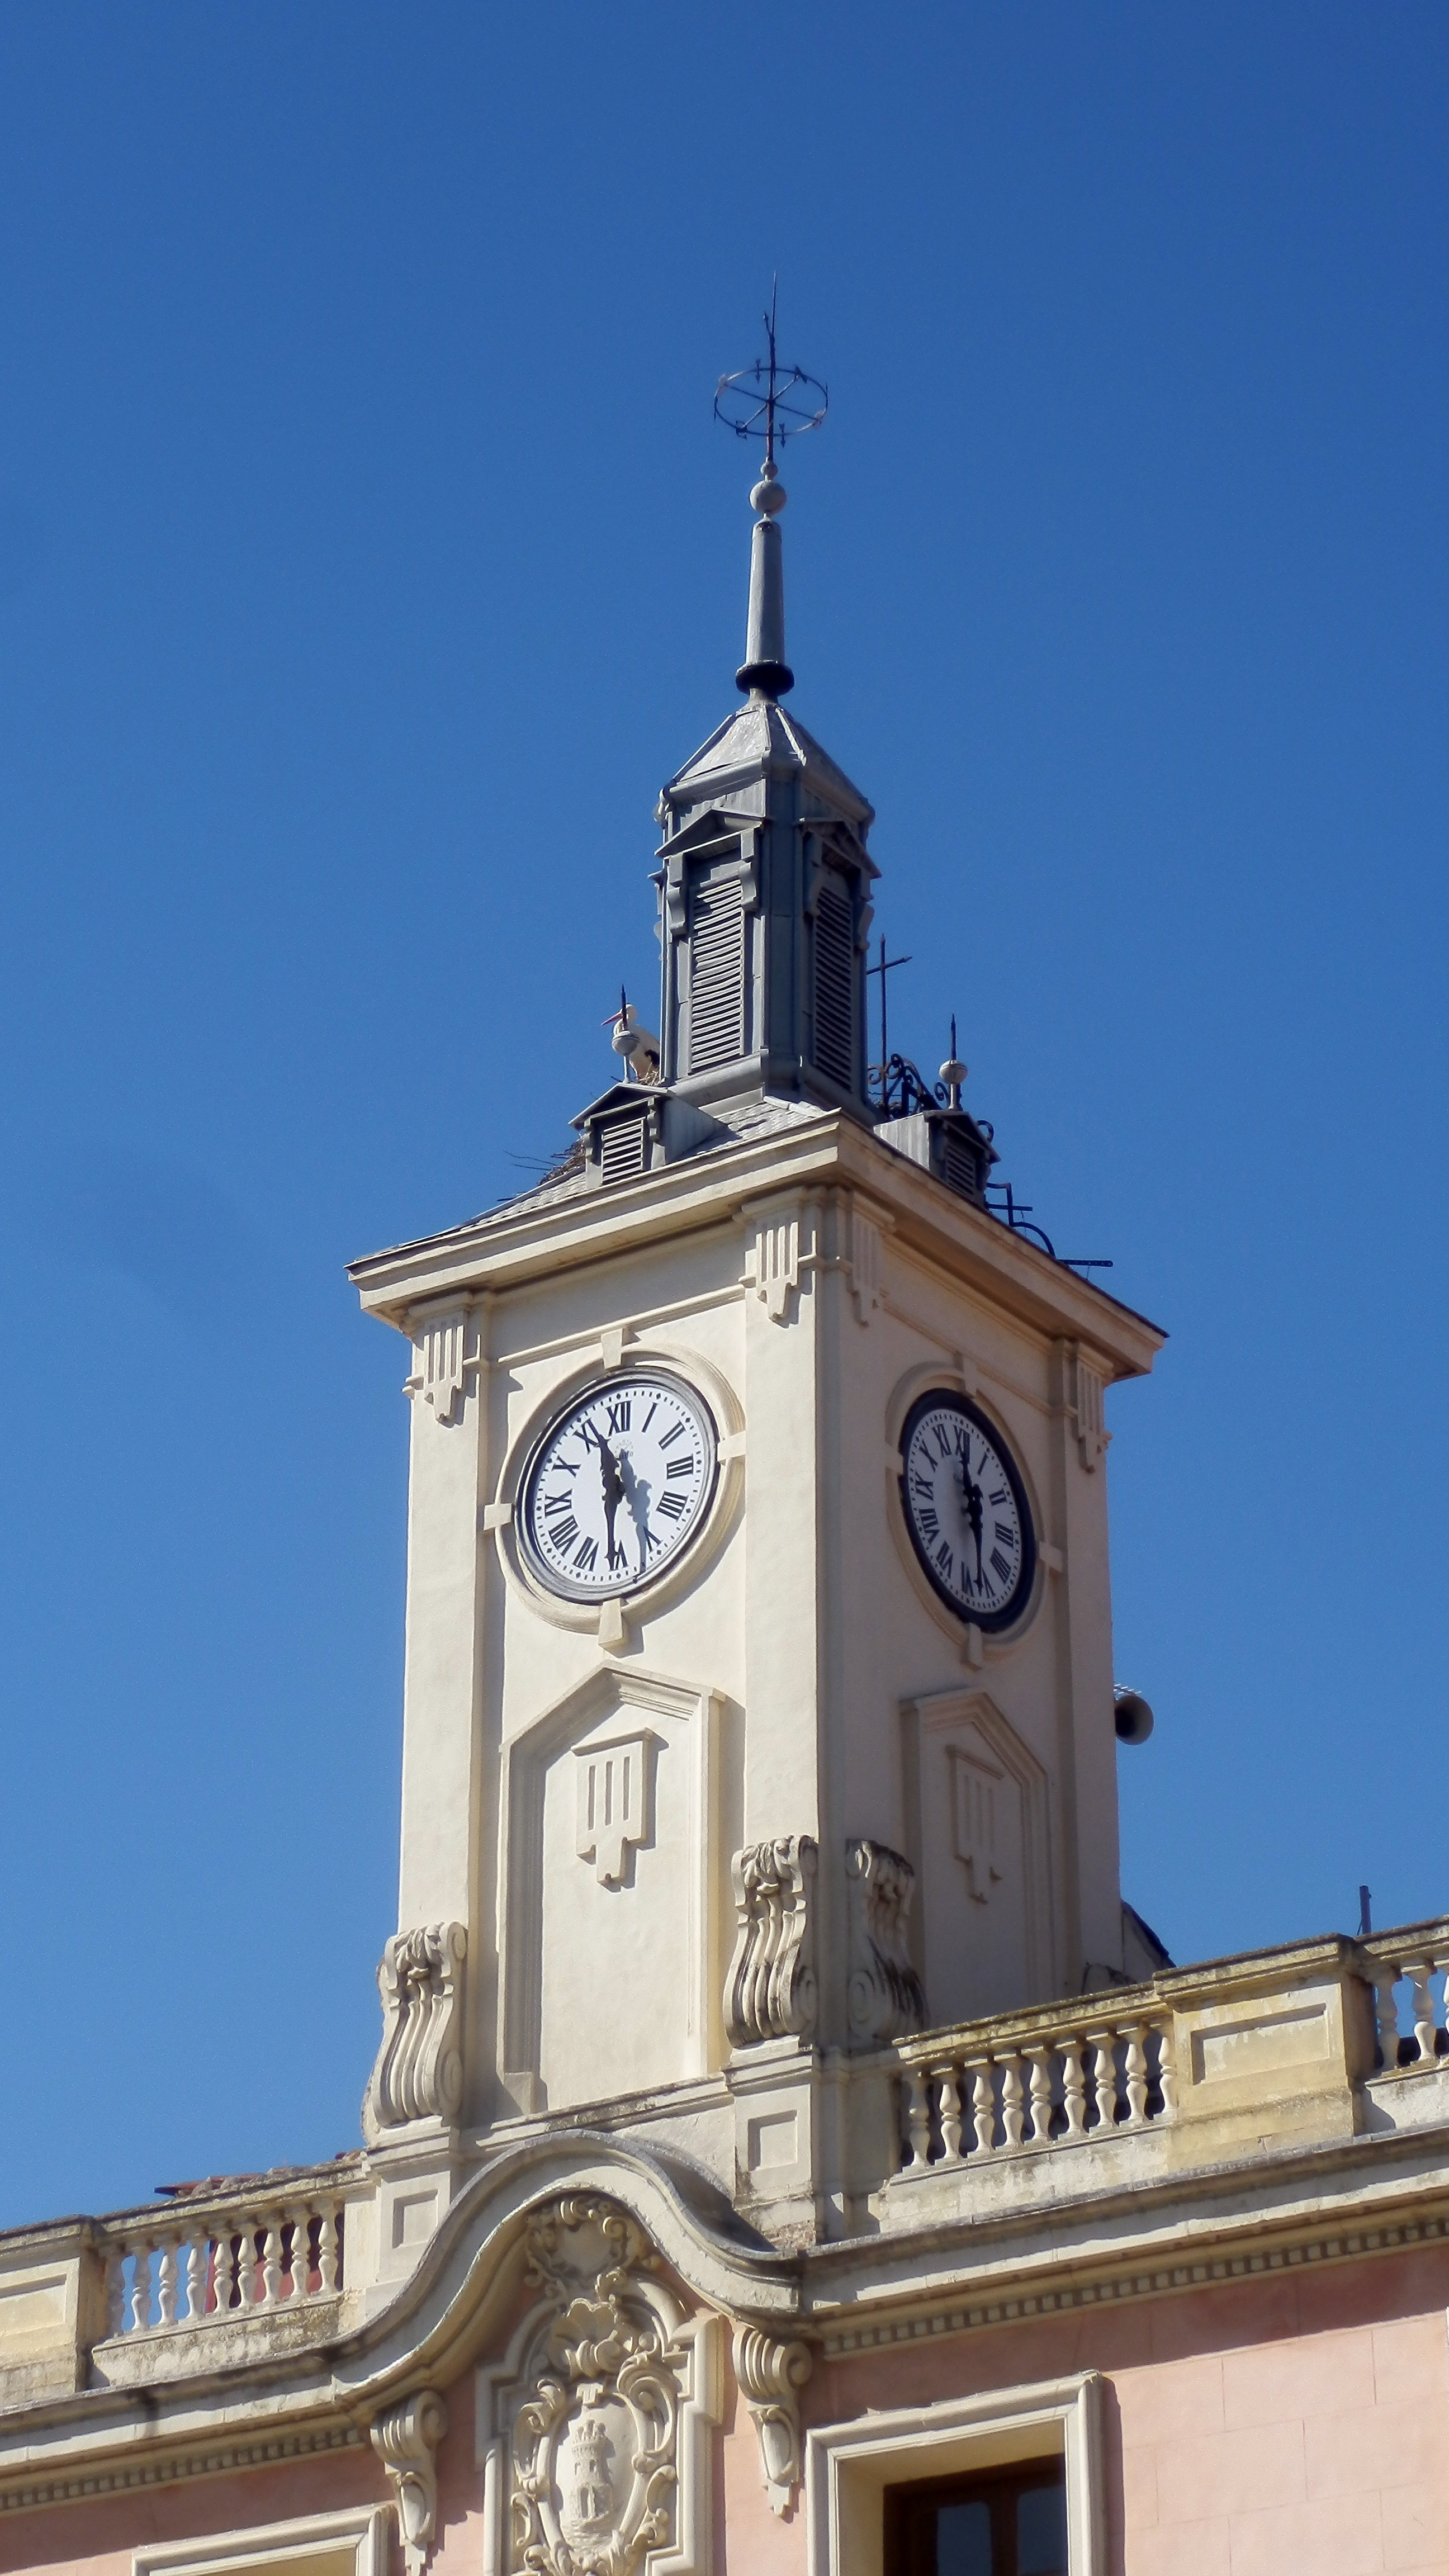
clock, building, tower, landmark, church, cathedral, chapel, place of worship, clock tower, bell tower, spire, steeple, the clock tower, spanish missions in california